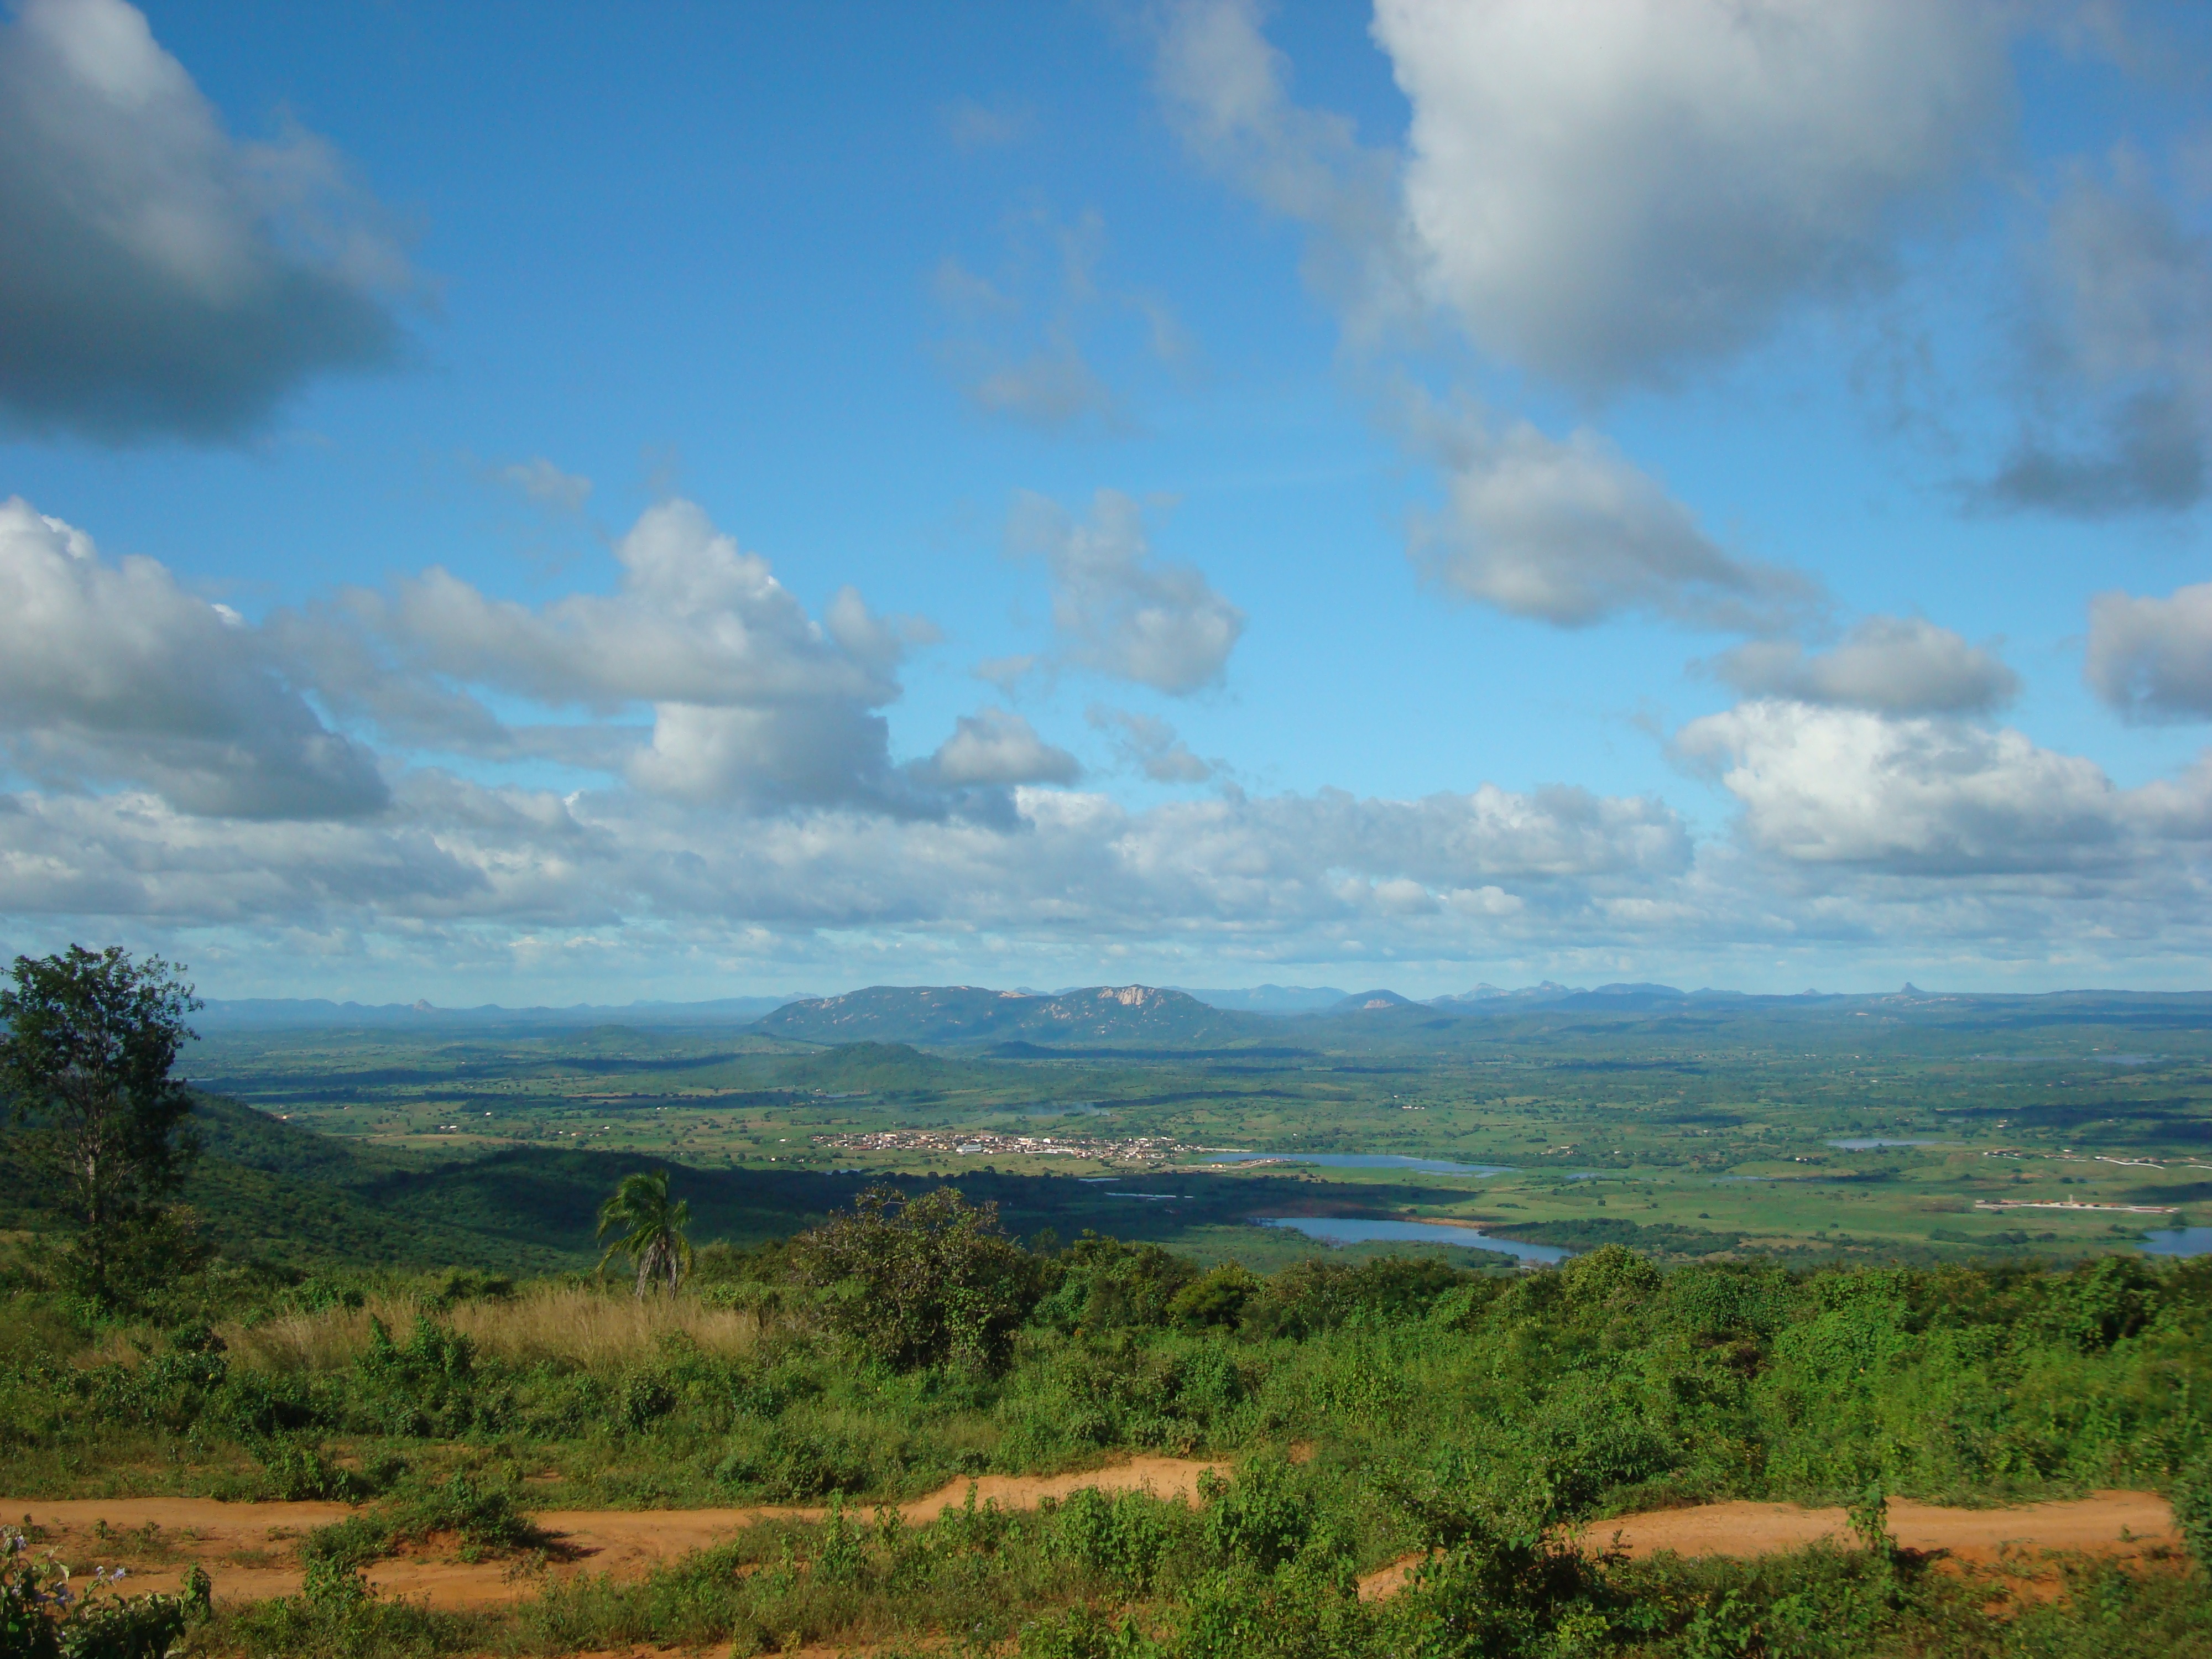
landscape, tree, nature, grass, horizon, wilderness, mountain, cloud, sky, field, meadow, prairie, hill, valley, pasture, savanna, plain, grassland, plateau, vista, mirante, habitat, ecosystem, steppe, rural area, meteorological phenomenon, natural environment, geographical feature, atmospheric phenomenon, mountainous landforms, lu s gomes rn